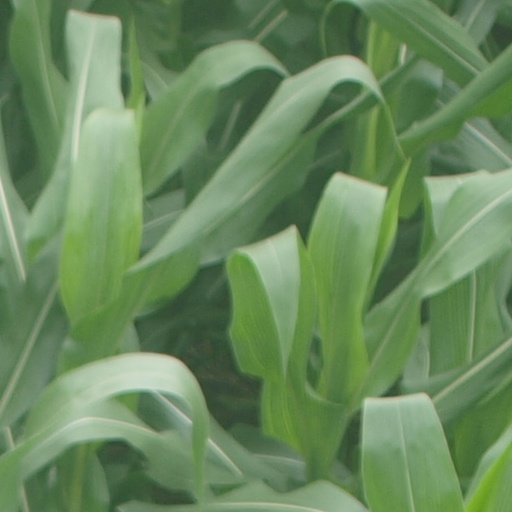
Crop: maize; corn